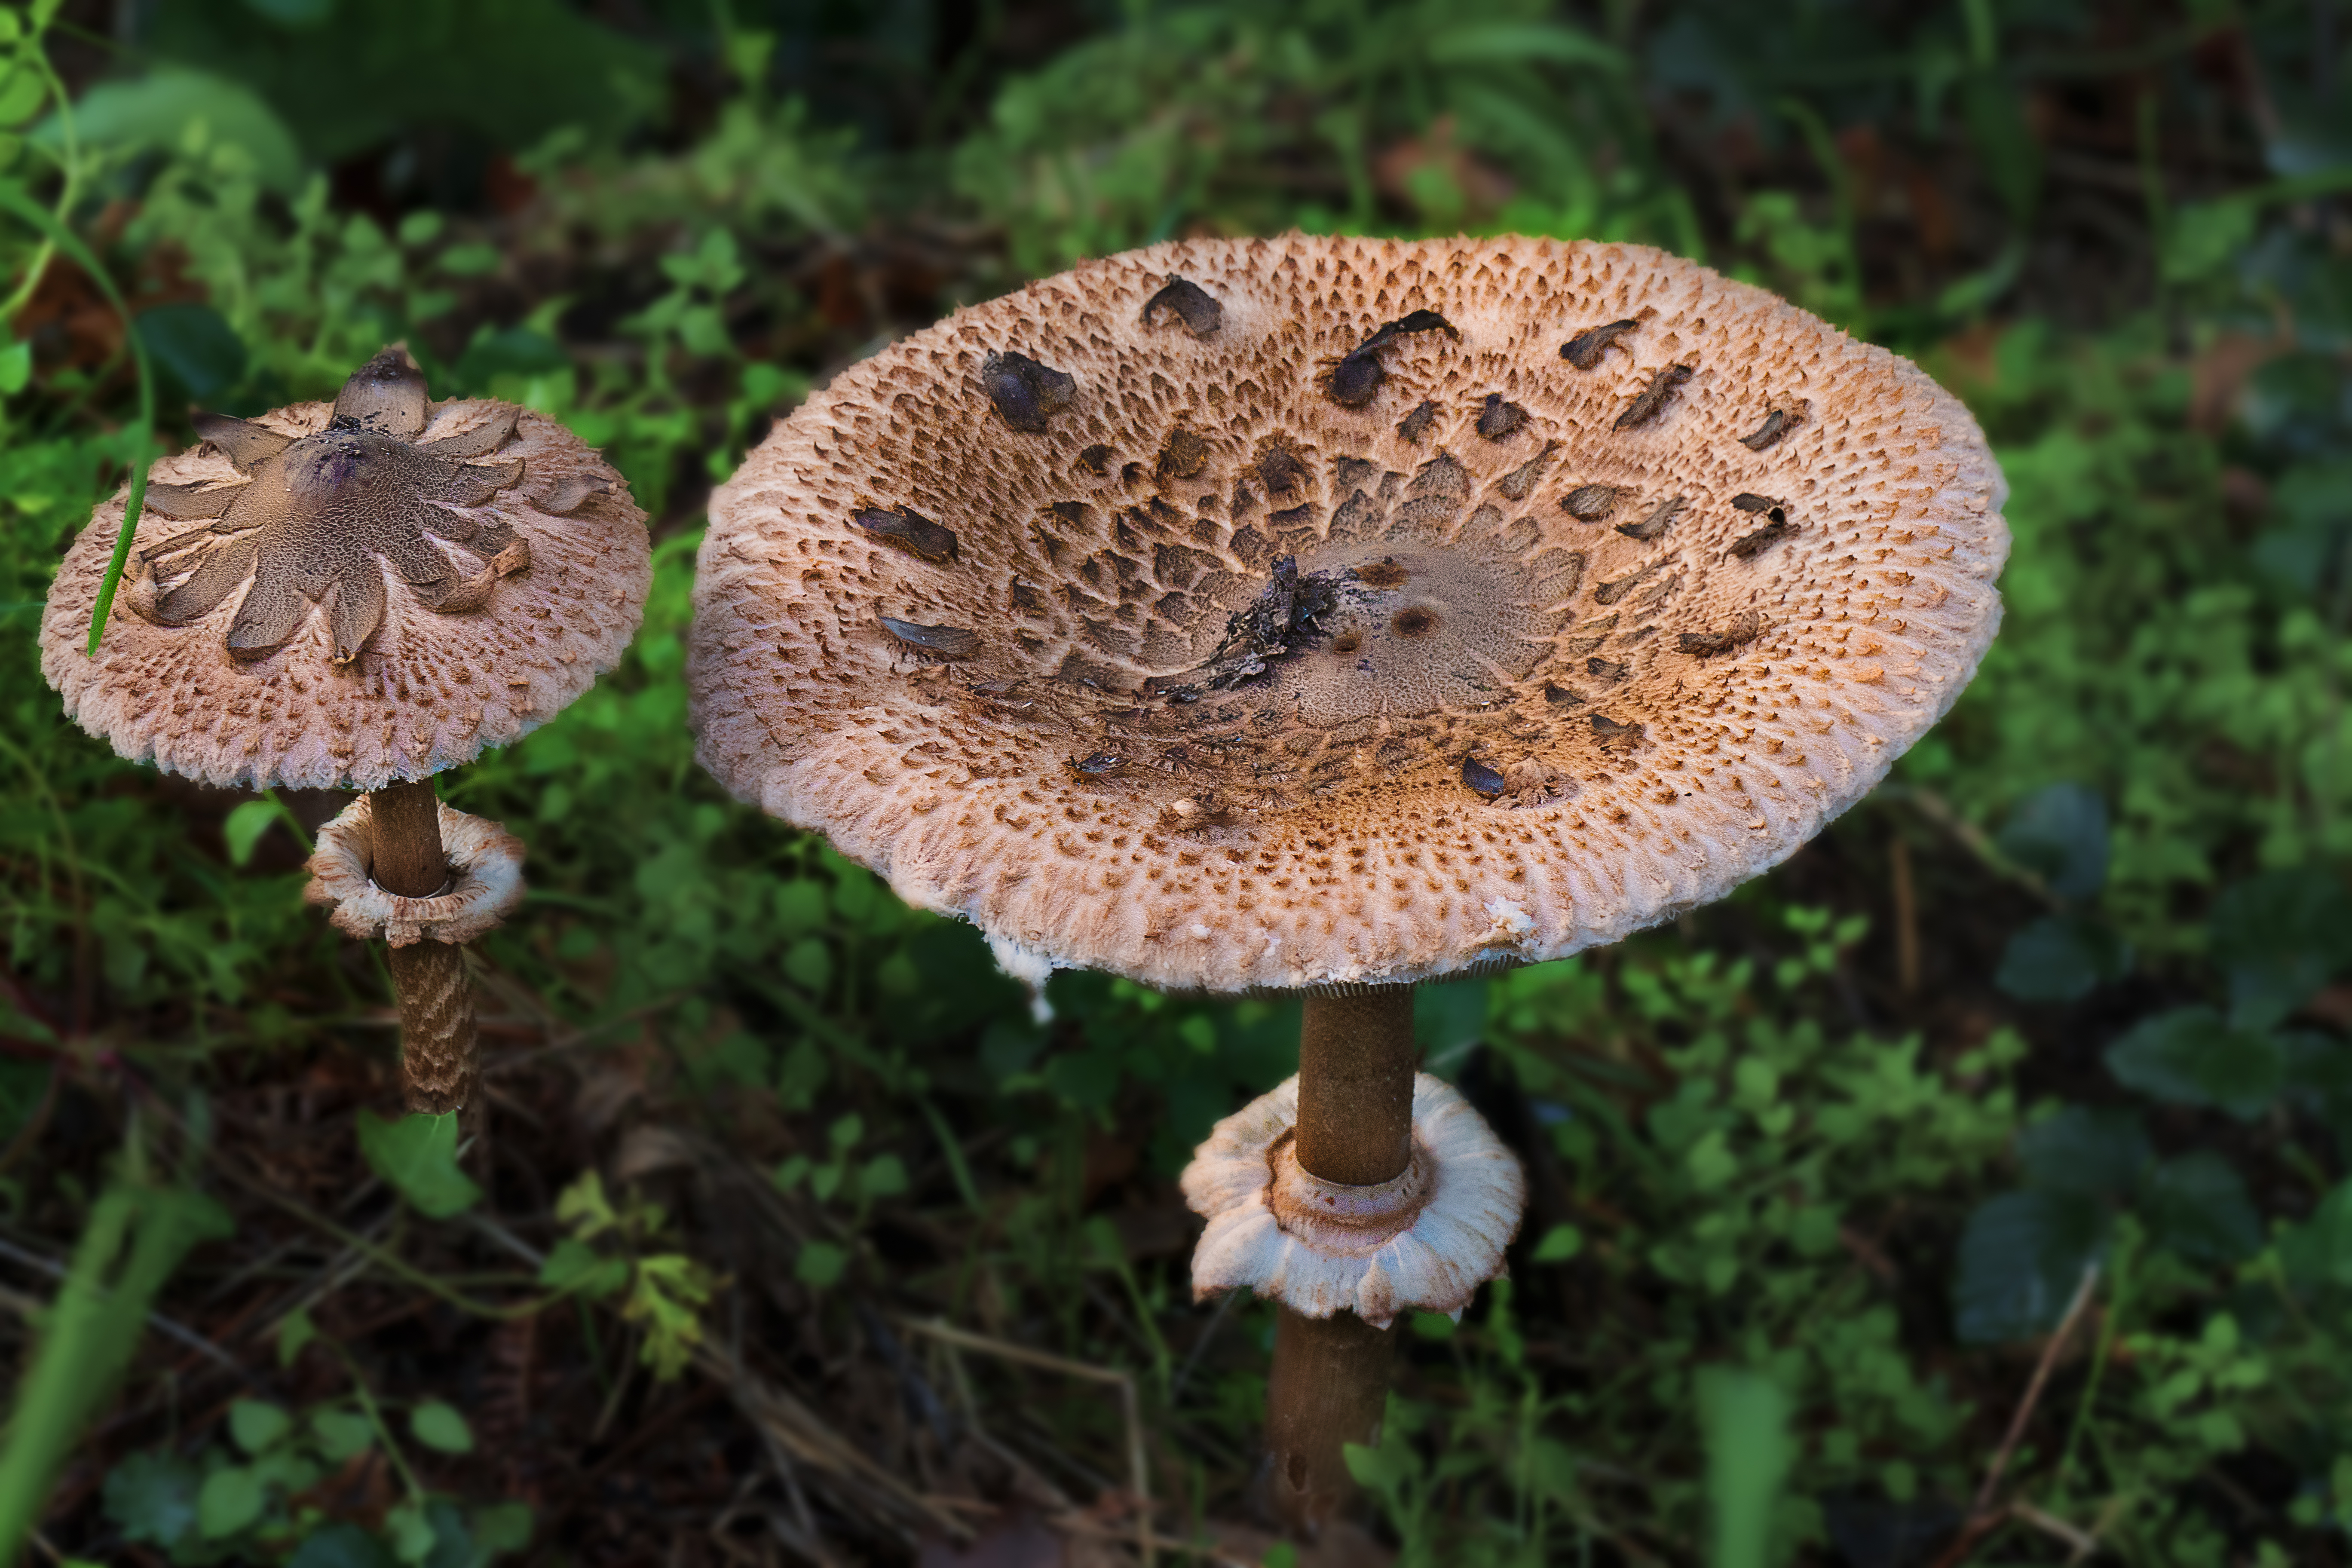
nature, flower, macro, soil, botany, mushroom, flora, fauna, fungus, mushrooms, naturaleza, setas, woodland, lumixfz1000, fz1000, agaric, bolete, ggl1, xovesphoto, panasoniclumixfz1000, agaricus, matsutake, oyster mushroom, edible mushroom, medicinal mushroom, agaricomycetes, agaricaceae, champignon mushroom, penny bun, pleurotus eryngii